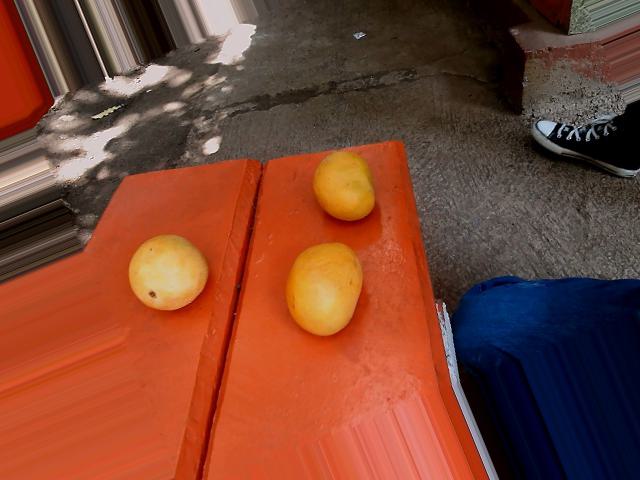
Label: Ripe_Mango